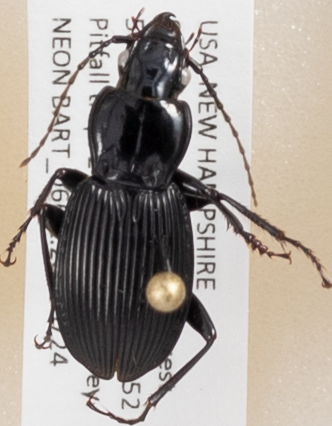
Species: Pterostichus lachrymosus
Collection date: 2019-07-24
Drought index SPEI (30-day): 0.54
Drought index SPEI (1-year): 1.13
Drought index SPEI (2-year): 0.8